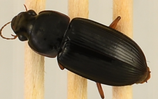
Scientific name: Harpalus pensylvanicus
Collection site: North Sterling NEON (STER), plot STER_029